Wall (Chinese constellation)

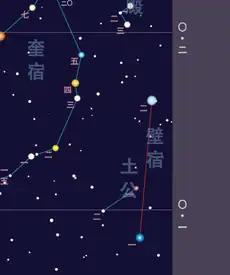
Bì Xiù map

The Wall mansion is one of the Twenty-eight mansions of the Chinese constellations. It is one of the northern mansions of the Black Tortoise.